Bulverket

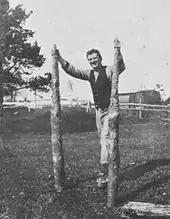
Two poles from the palisade retrieved during the 1923 survey

Because of Lake Tingstäde's natural sedimentation the remains of the Bulverket are well preserved and the underwater archeological finds from the site are in very good condition. Even small juniper boughs placed on the ice by the carpenters to mark the layout of the Bulverket during its construction have been preserved. It is likely that the logs and timbers were cut during the winter and transported on the ice to the Bulverket.